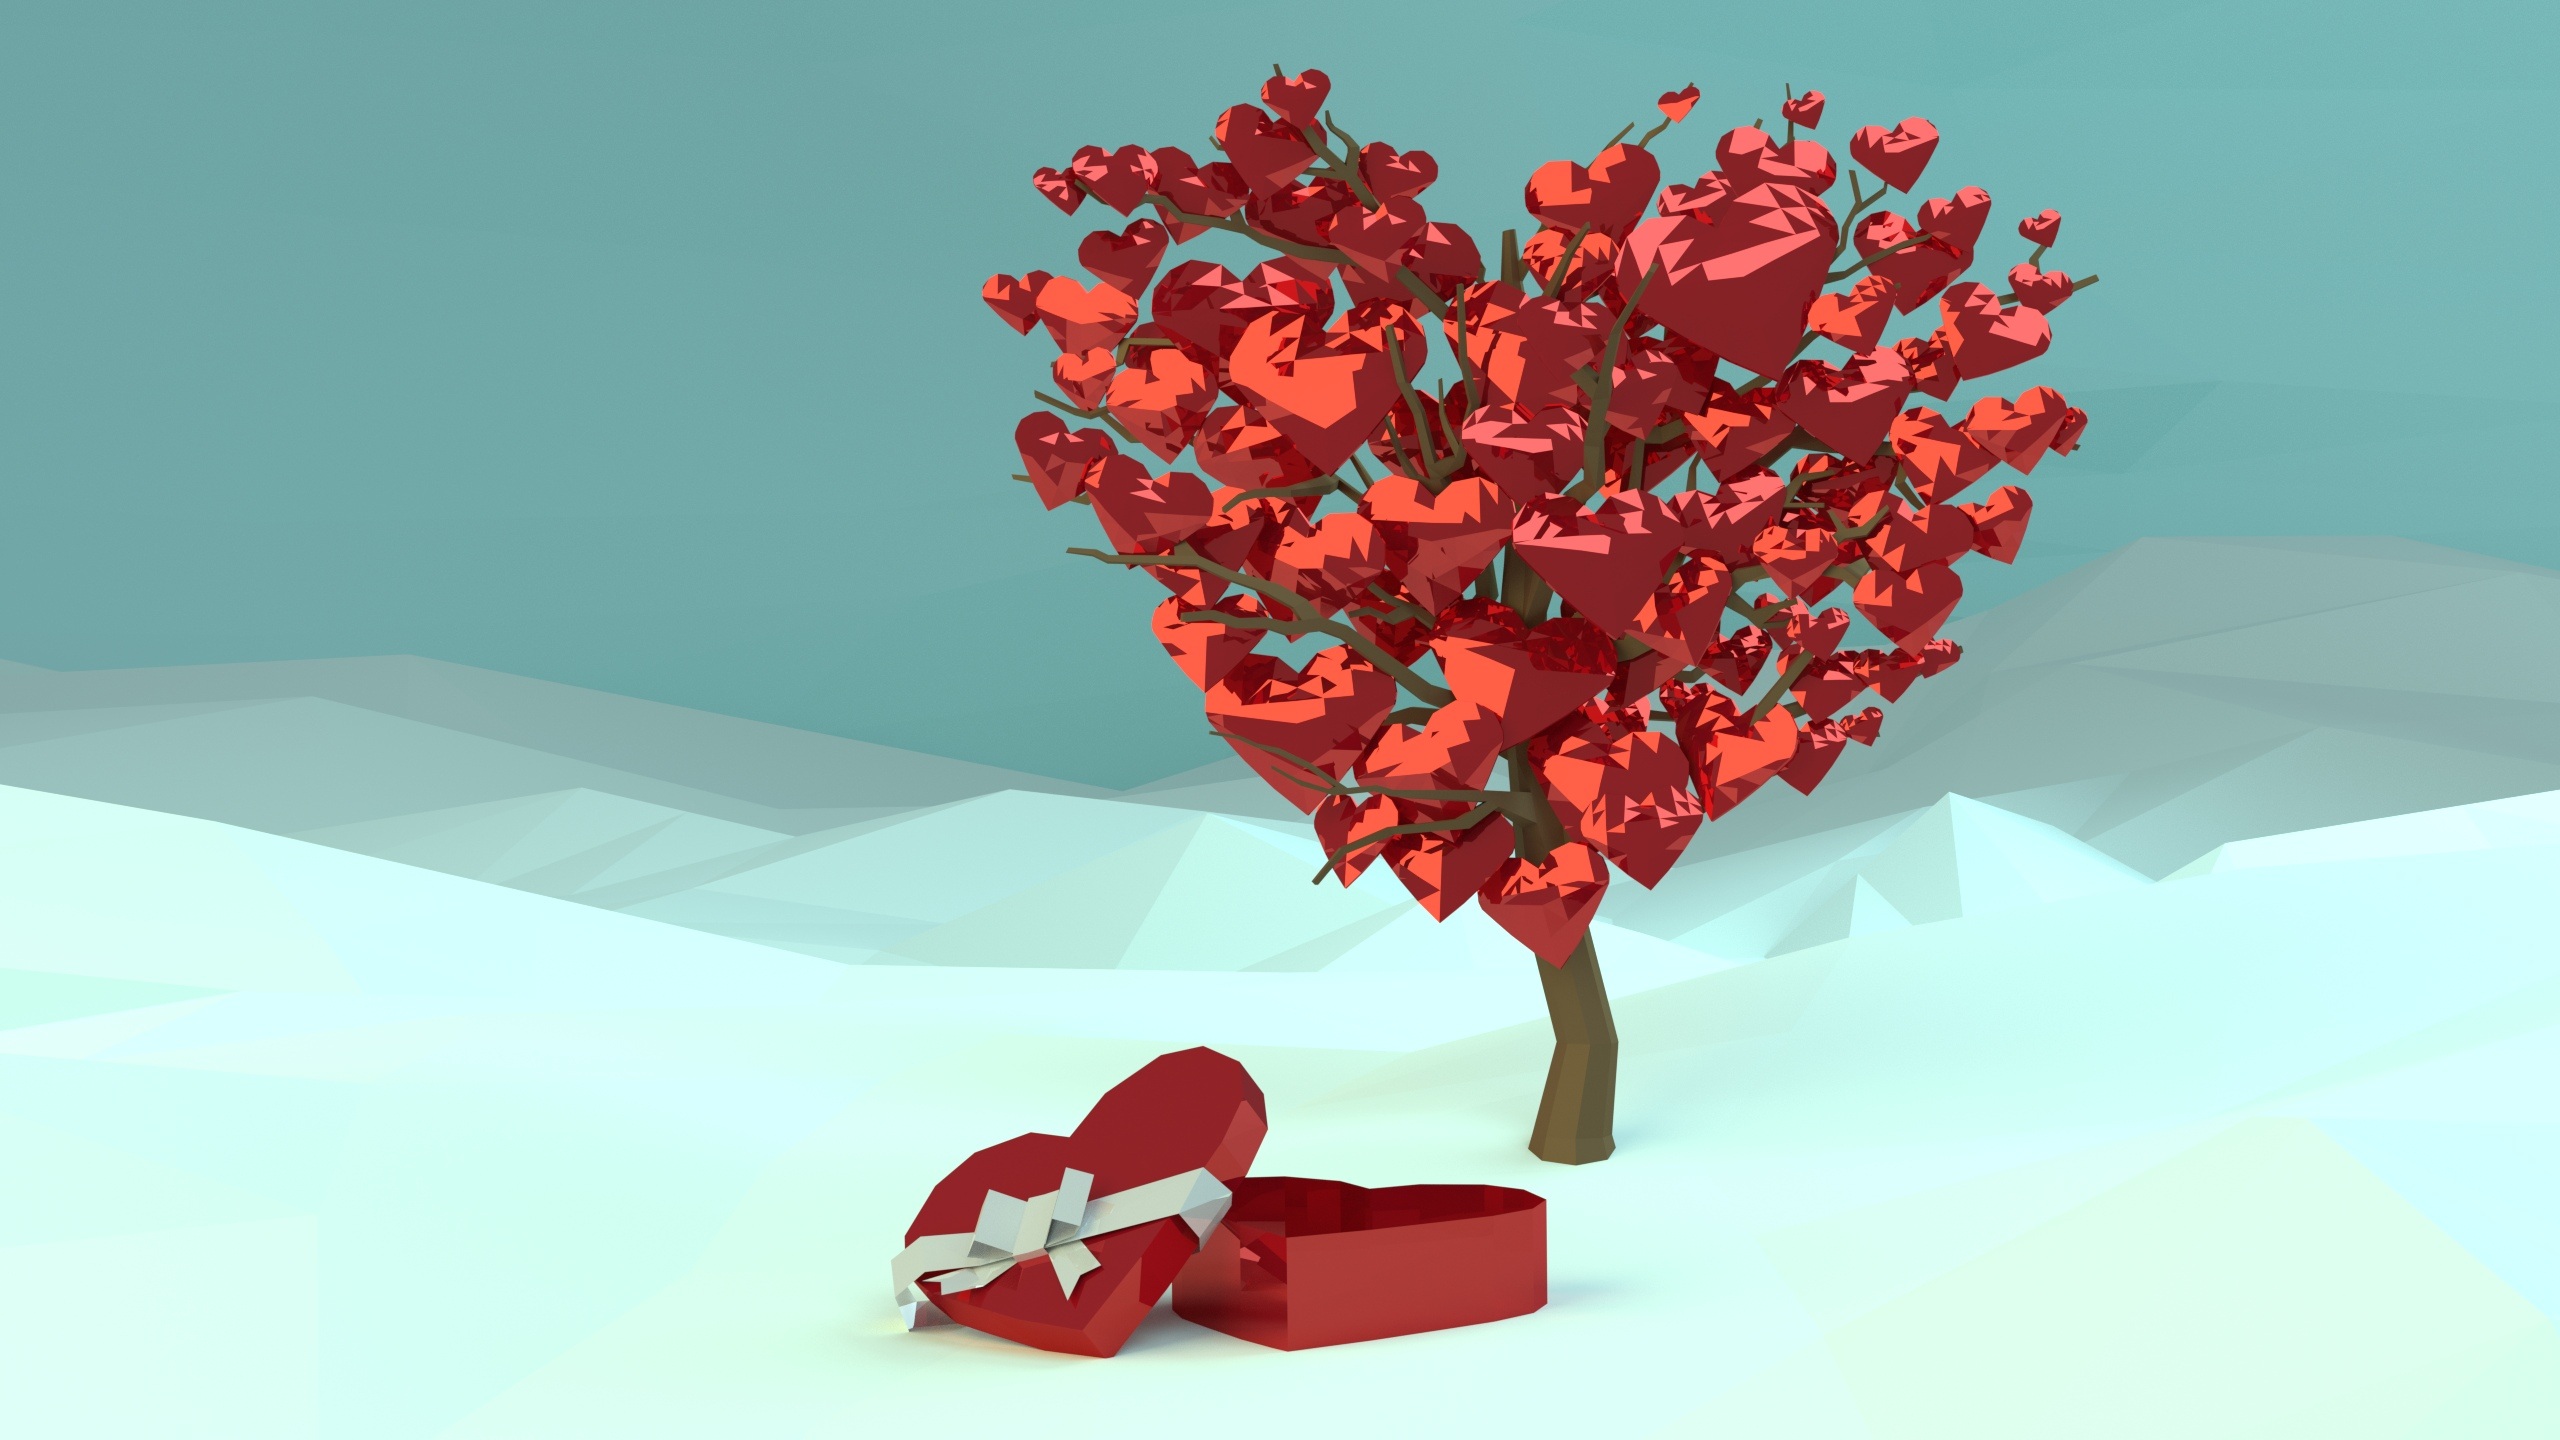
tree, snow, flower, petal, love, heart, gift, red, holiday, romance, romantic, toy, ribbon, art, illustration, saint, 3d, 14, day, february, valentines, valentine's day, blender, flower bouquet, heart box, saint valentines, low poly